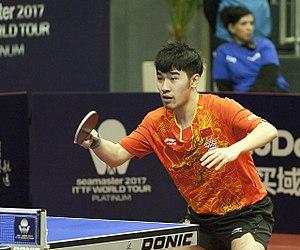
Yan An est un pongiste chinois né le 1ᵉʳ décembre 1993 à Pékin.